Answer in natural language. Is dark brown colour bed (highlighted by a red box) further away or in front of Doorway (highlighted by a blue box)? Choose between the following options: in front or further away
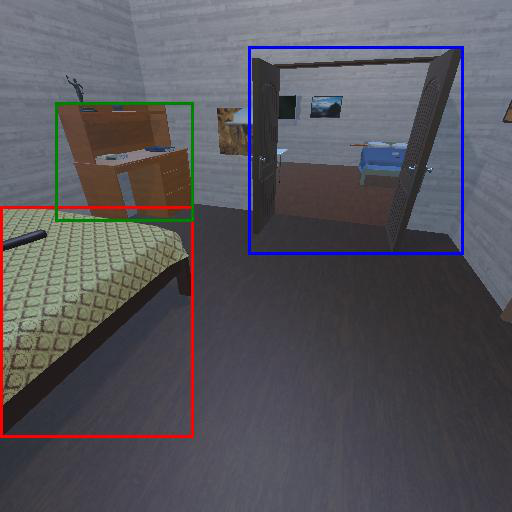
<answer>in front</answer>